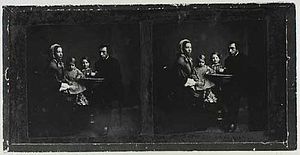
Niels Willumsen
Selvportræt af Niels Willumsen med hustru og to døtre, Ida og Marie
Niels Willumsen var en dansk fotograf.